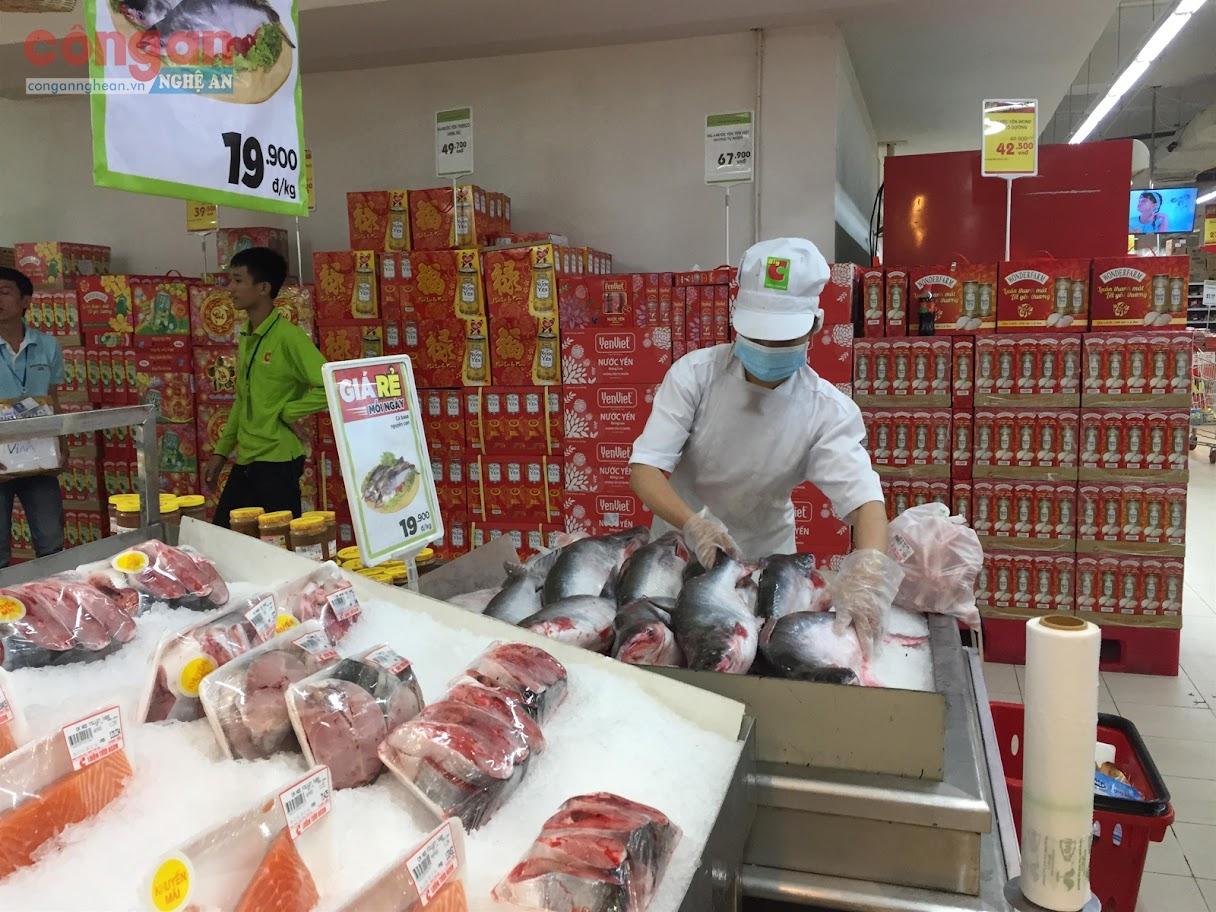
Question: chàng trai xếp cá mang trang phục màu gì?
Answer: màu trắng